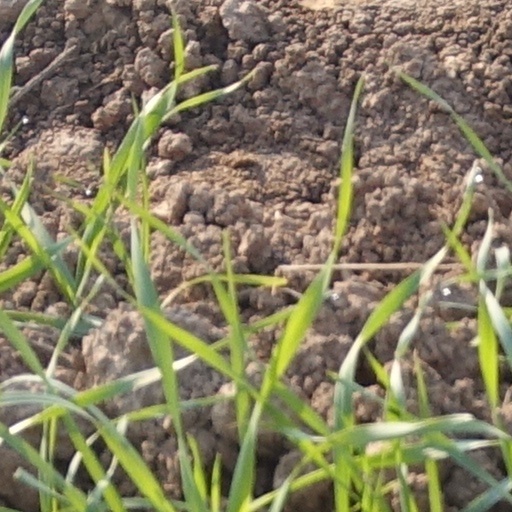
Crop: wheat